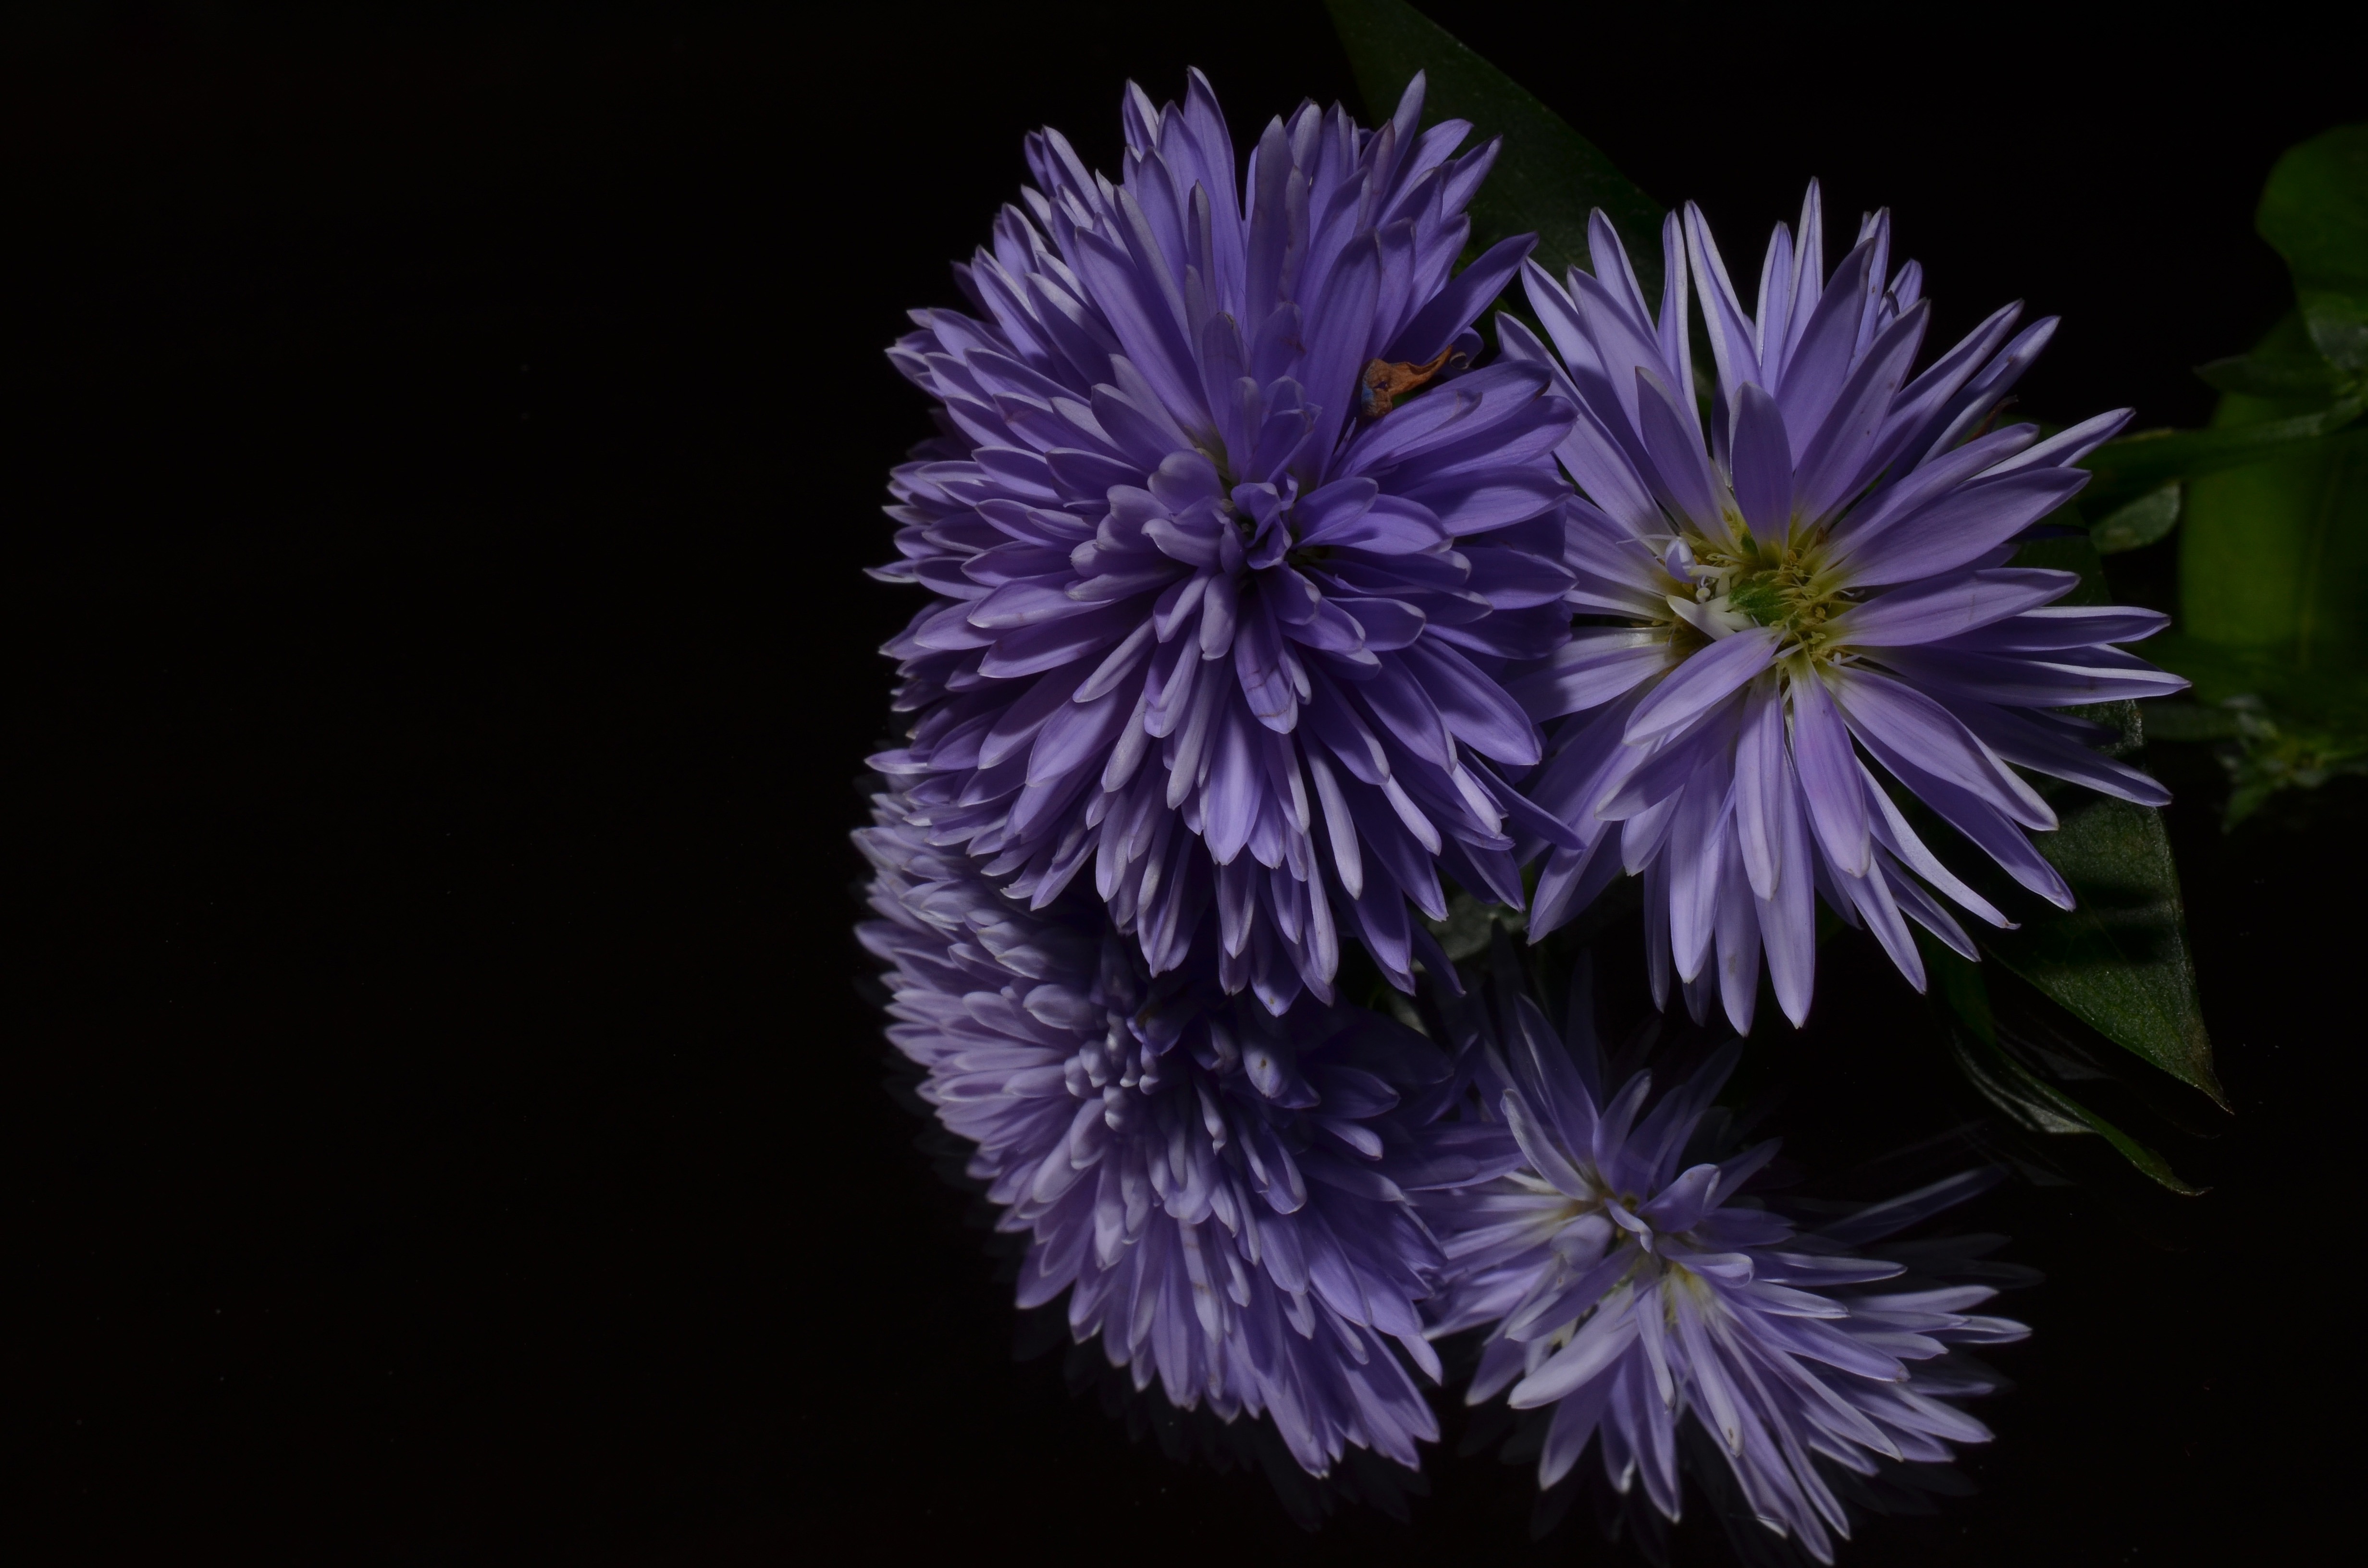
plant, flower, purple, petal, flora, aster, macro photography, flowering plant, daisy family, land plant